Ford Focus (first generation)

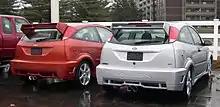
Two Saleen S121s.

Street: the Street Edition (September 2000) with European suspension, black trim, 16-inch polished aluminum wheels, a 6-disc CD changer, leather-wrapped steering wheel. On the exterior, the front chin, rocker panels, bodyside moldings and lower rear fascia were black, while exterior colors were Infra-Red, Egg Yolk Yellow and Malibu Blue. The models used same springs, dampers and anti-roll bars found in the European Focus. Interior details included sport bucket seats with diamond, silver-masked instrument cluster, radio bezel, door accents and a silver shift knob. 7,500 total Street Editions were manufactured, approximately 85 percent of them were made as sedans ($15,750 MSRP), the remaining models as wagons ($17,745 MSRP).